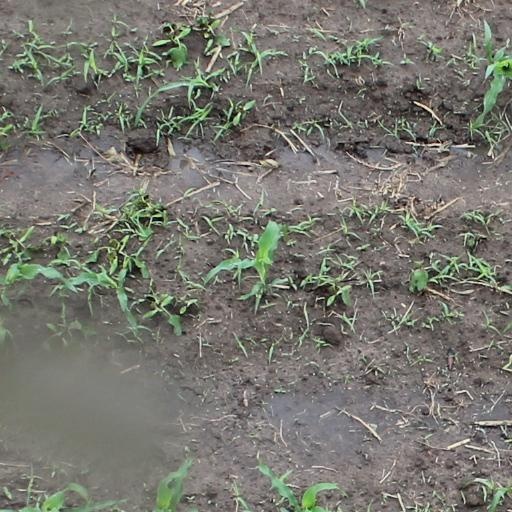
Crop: maize; corn